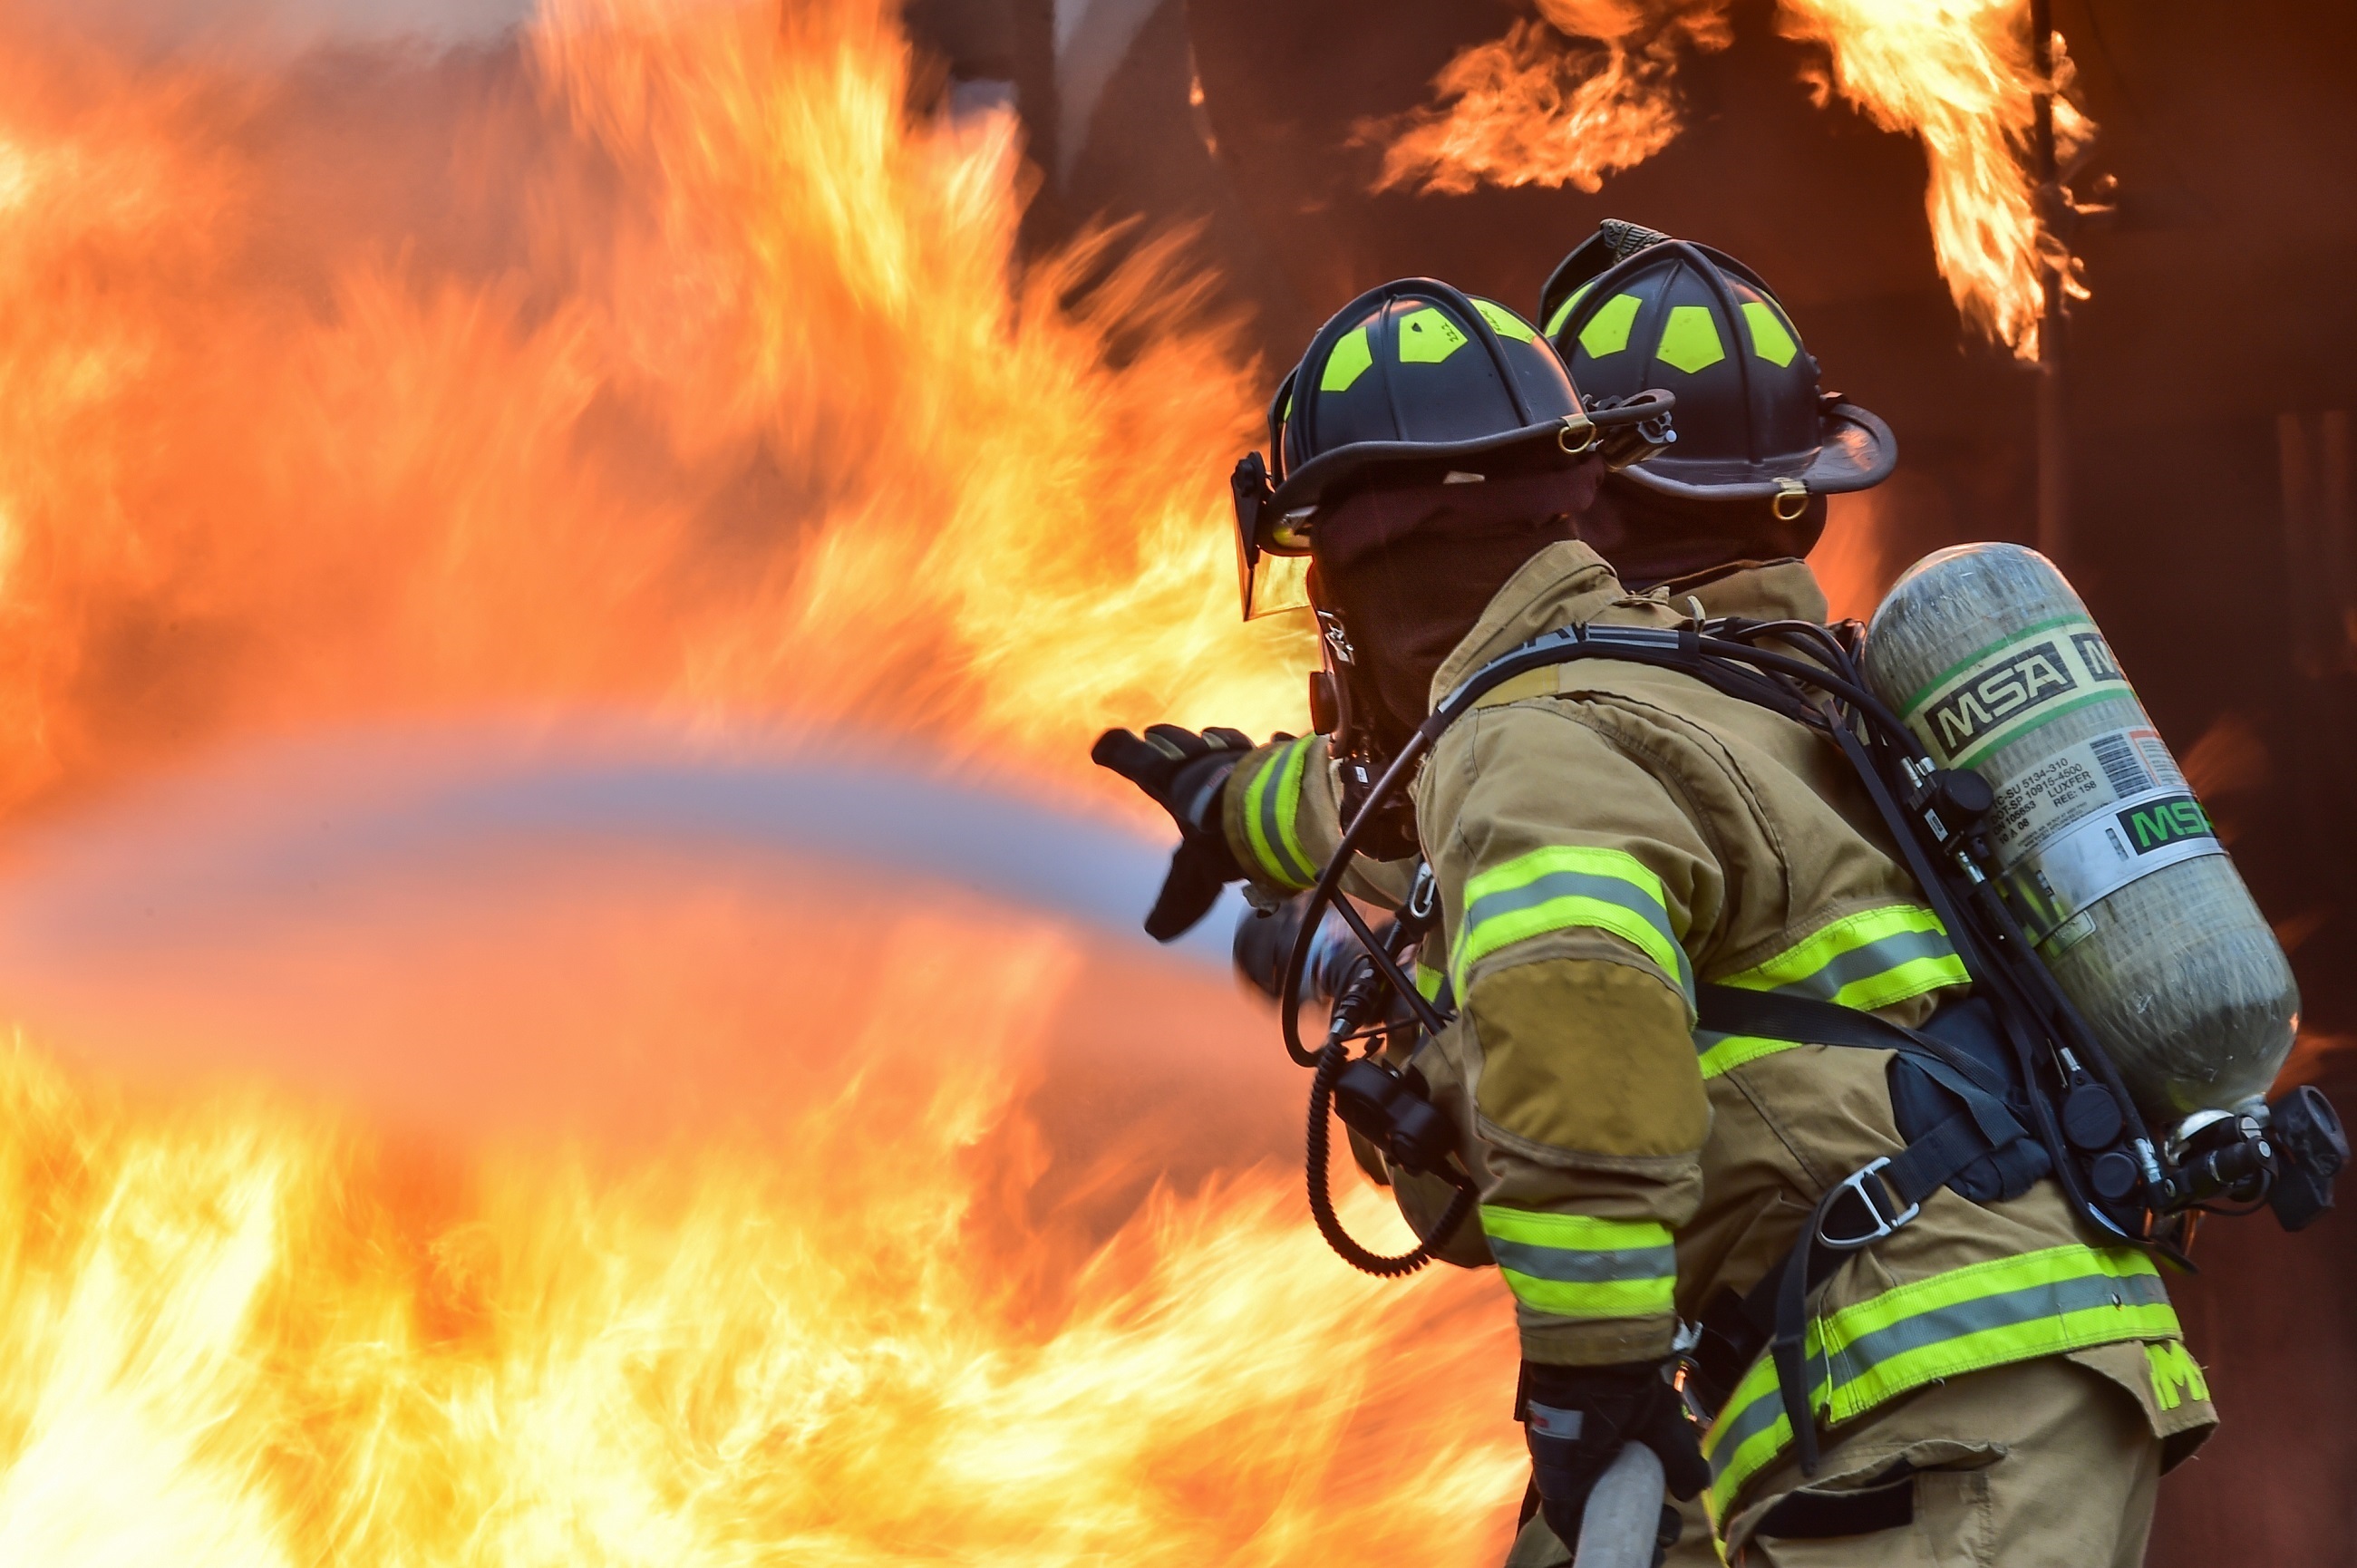
live, equipment, spray, training, fire, extreme sport, helmet, danger, safety, hose, protection, job, service, practice, firefighter, firefighters, screenshot, firemen, nozzle, controlled, geological phenomenon, stunt performer